Peñarol

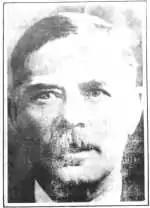
Frank Henderson, first president of the CURCC

During a meeting presided over by Roland Moor on 28 September 1891, it was stipulated that responsibility for the Central Uruguay Railway Cricket Club would belong to the principal administrator of the Central Uruguay Railway Company of Montevideo. The first president of the club was Frank Henderson, who remained in that office until 1899.